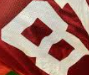
Number: 8